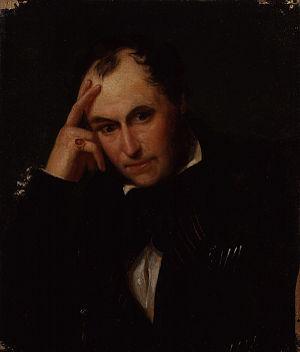
Richard Ford est un écrivain voyageur anglais connu pour ses livres sur l'Espagne.